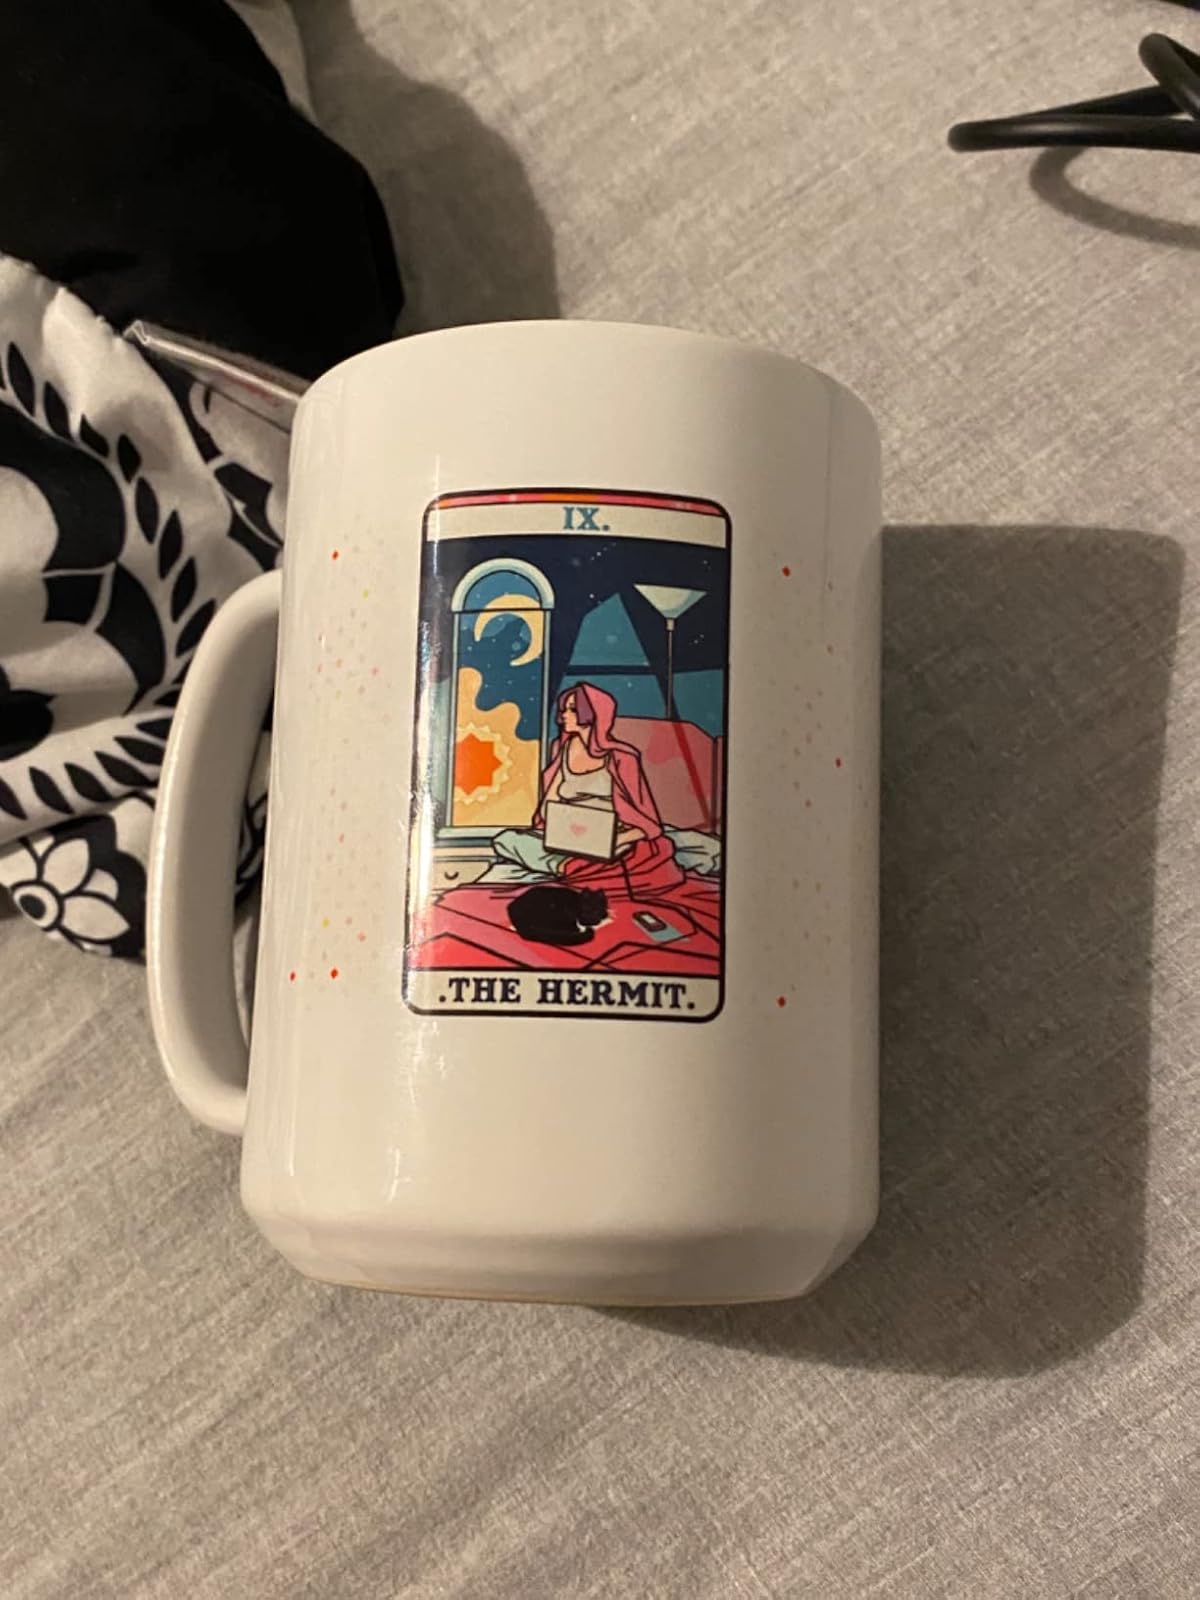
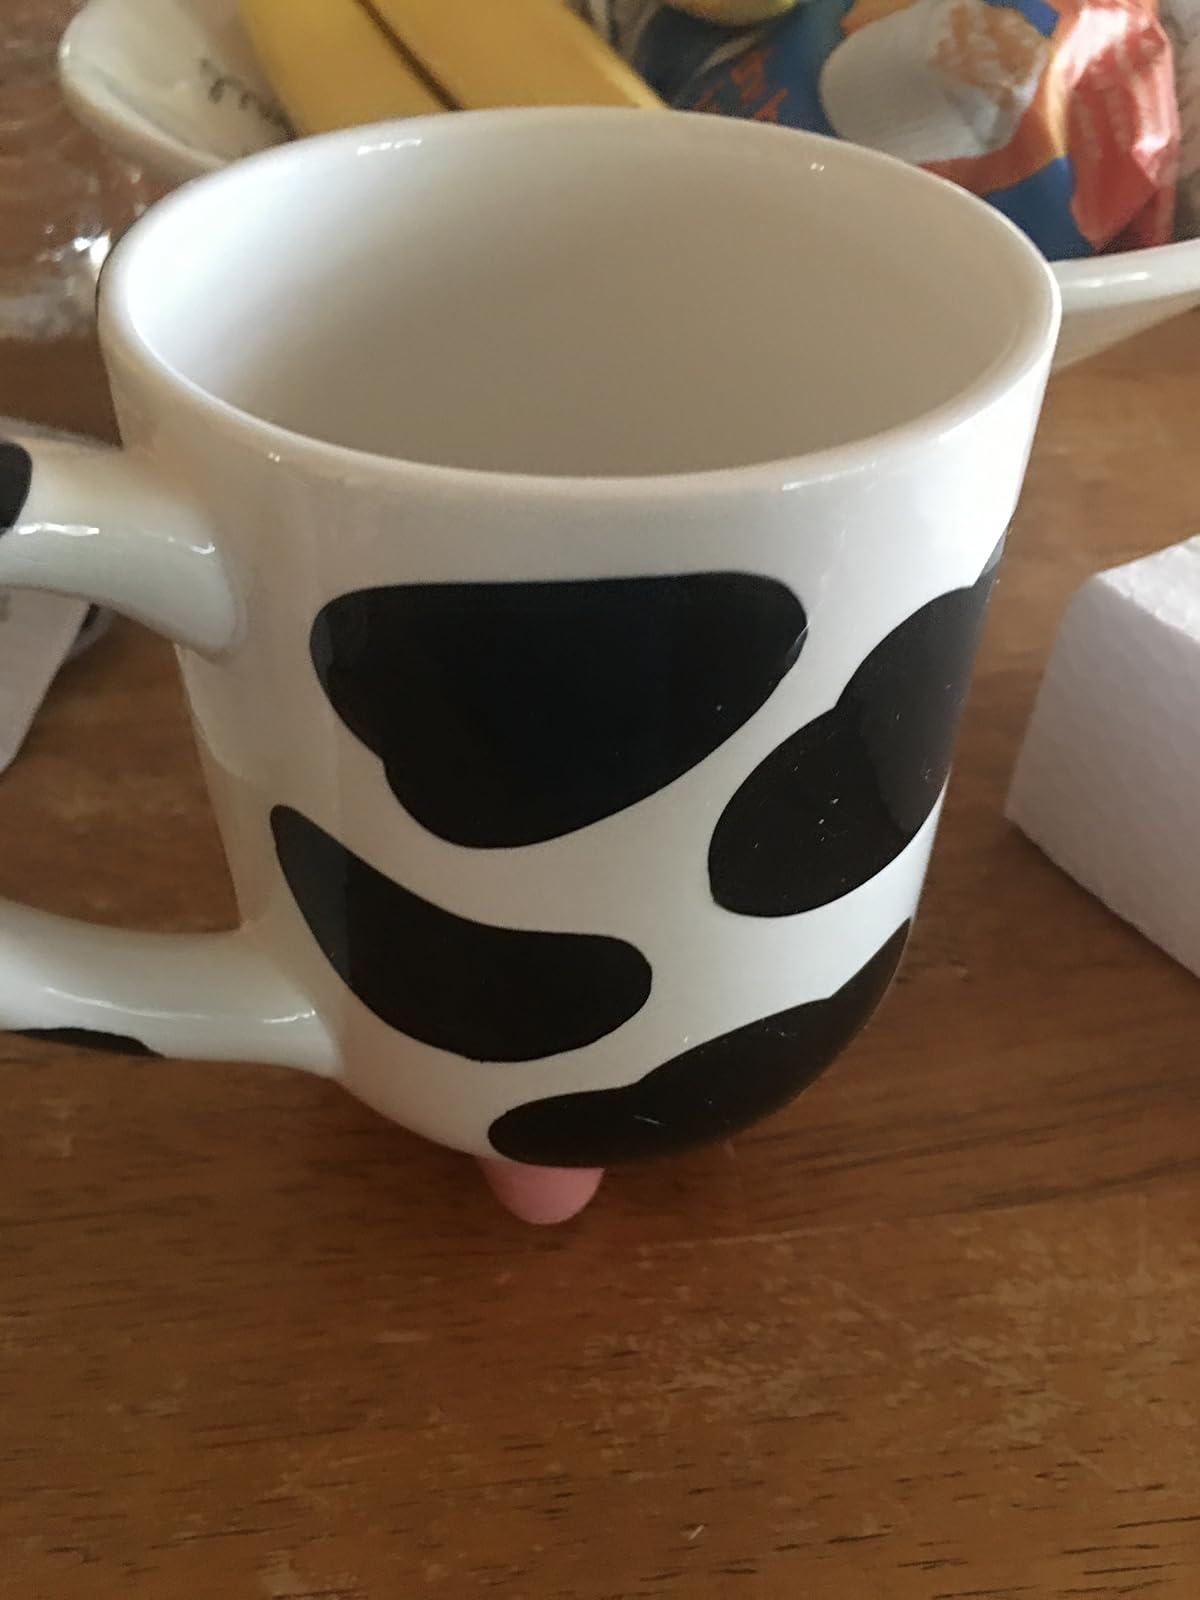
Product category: items_mug
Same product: no